History of botany

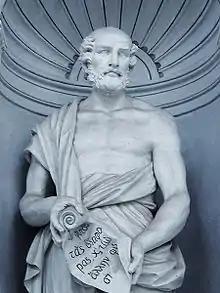

Ancient Athens, of the 6th century BC, was the busy trade centre at the confluence of Egyptian, Mesopotamian and Minoan cultures at the height of Greek colonisation of the Mediterranean. The philosophical thought of this period ranged freely through many subjects. Empedocles (490–430 BC) foreshadowed Darwinian evolutionary theory in a crude formulation of the mutability of species and natural selection. The physician Hippocrates (460–370 BC) avoided the prevailing superstition of his day and approached healing by close observation and the test of experience. At this time, a genuine non-anthropocentric curiosity about plants emerged. The major works written about plants extended beyond the description of their medicinal uses to the topics of plant geography, morphology, physiology, nutrition, growth and reproduction.